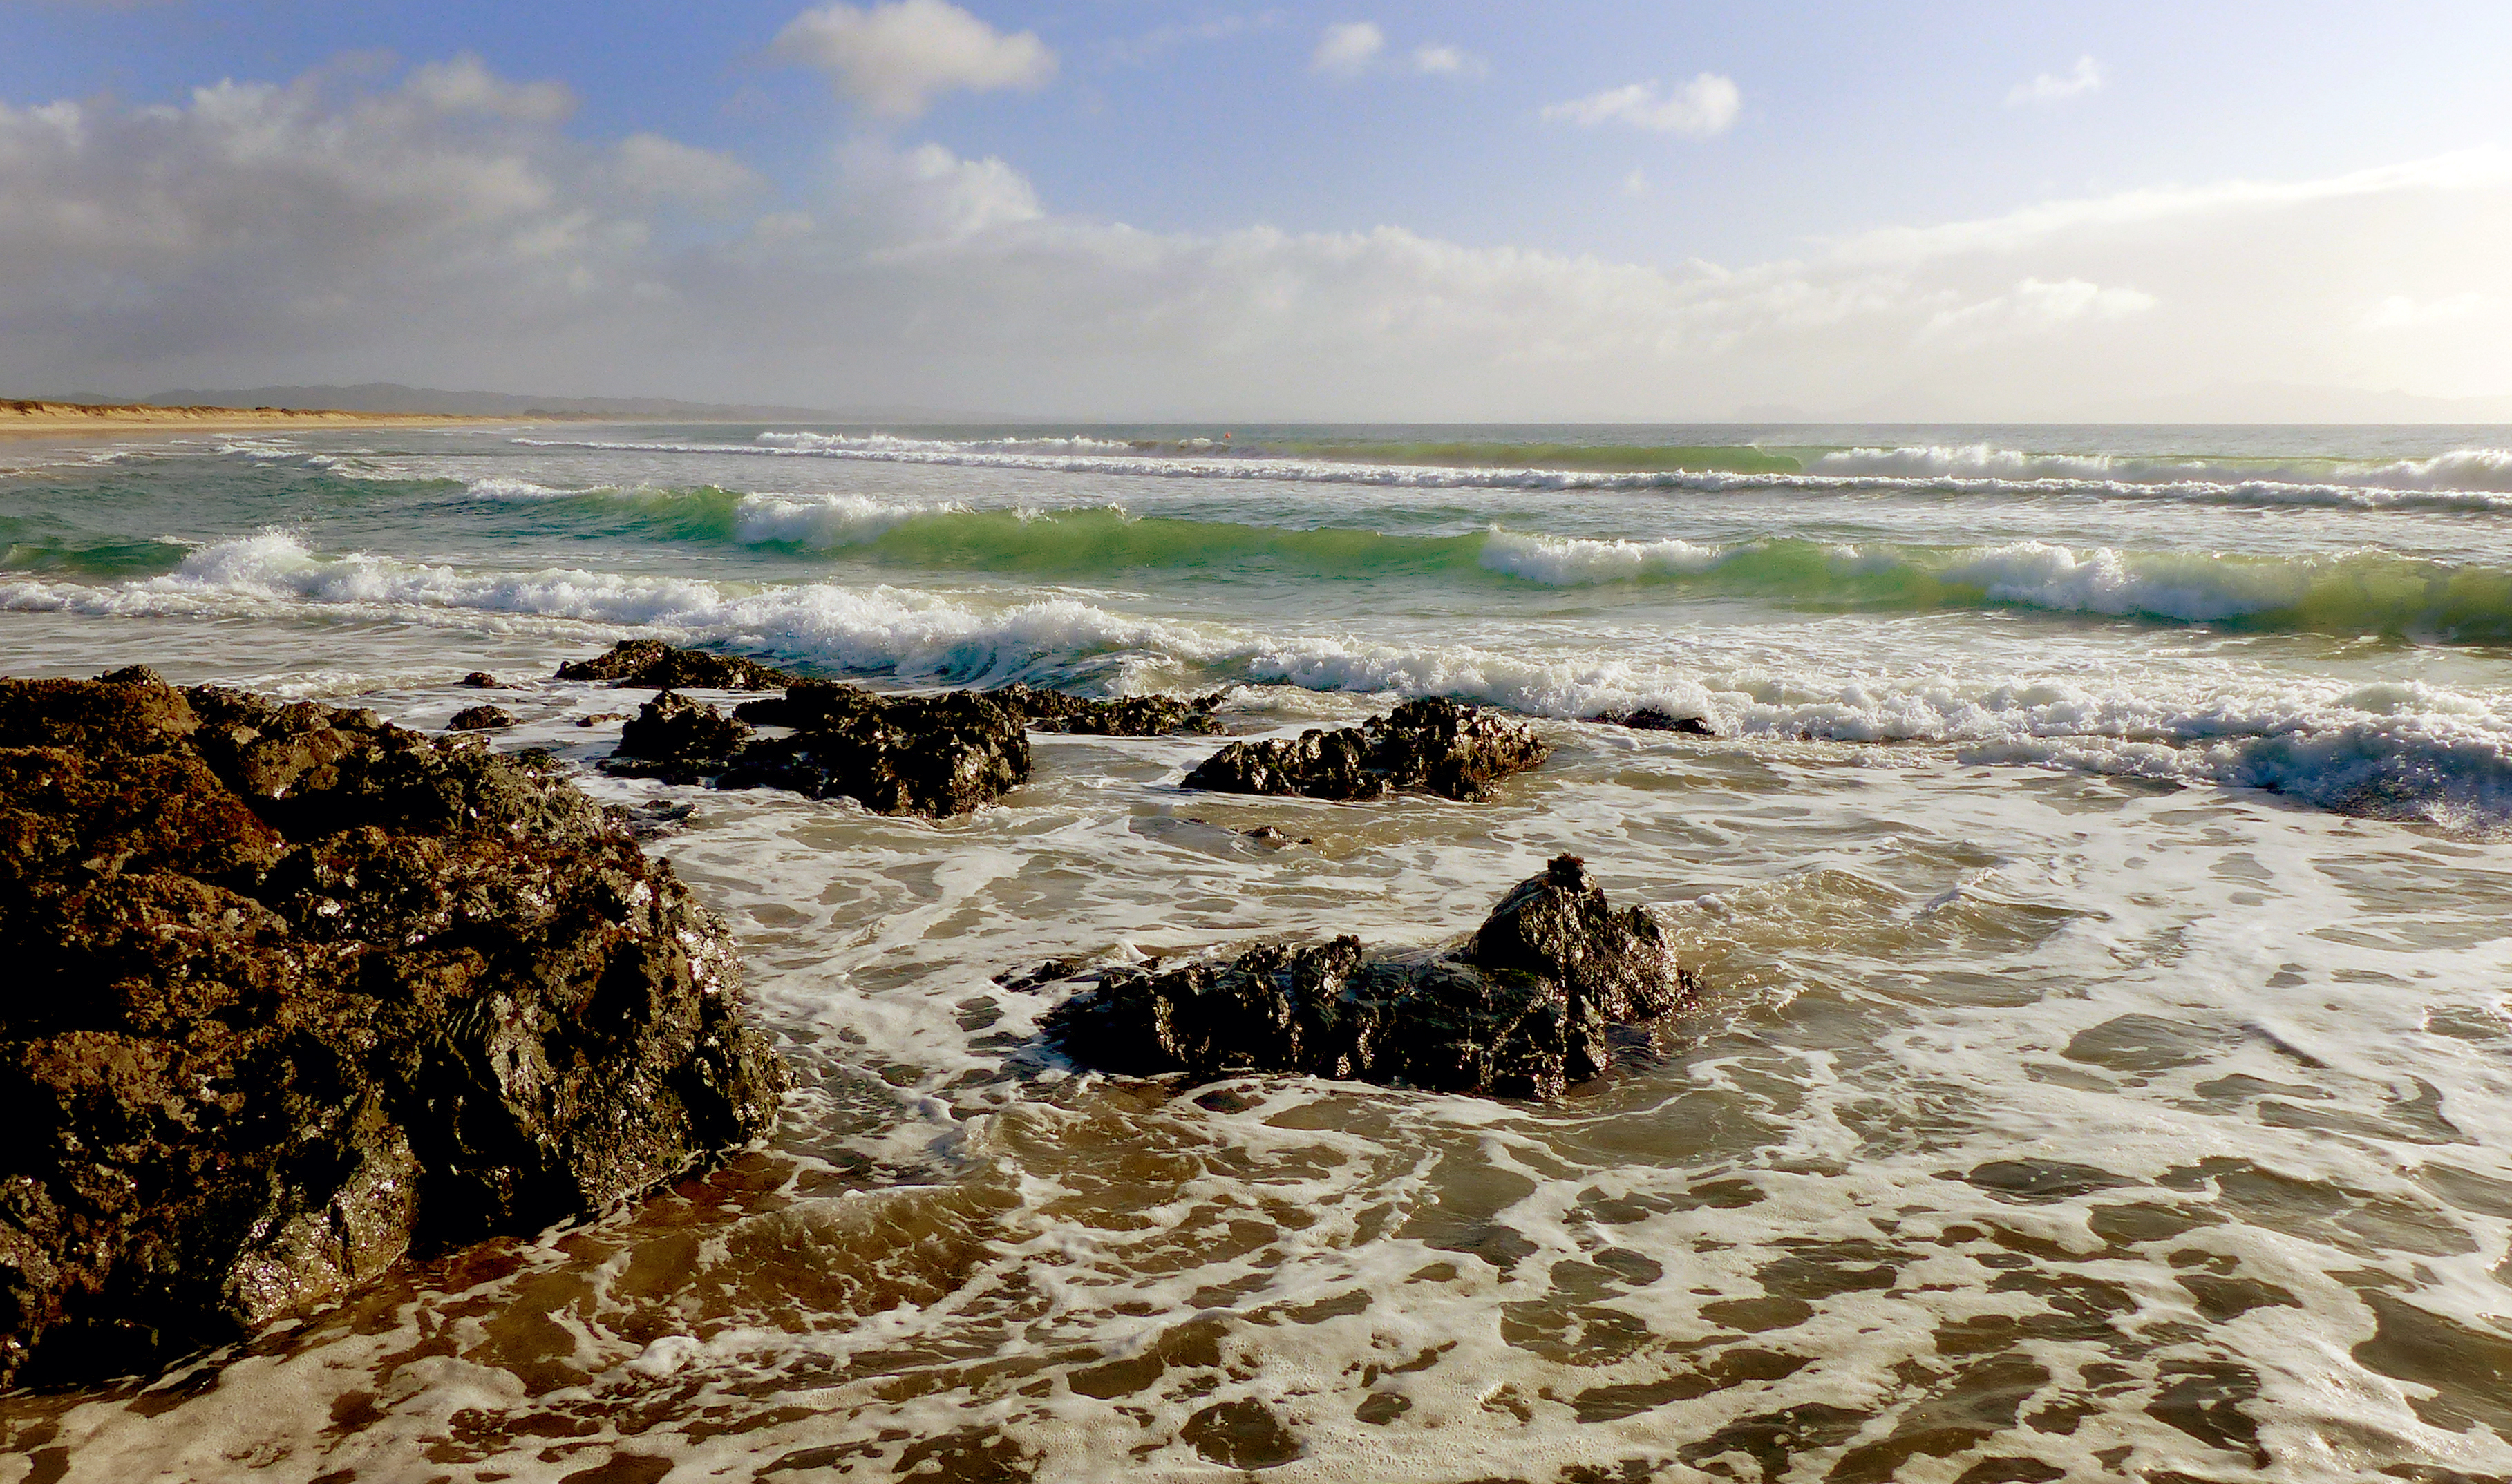
beach, sea, coast, water, sand, rock, ocean, shore, wave, bay, material, body of water, habitat, wind wave